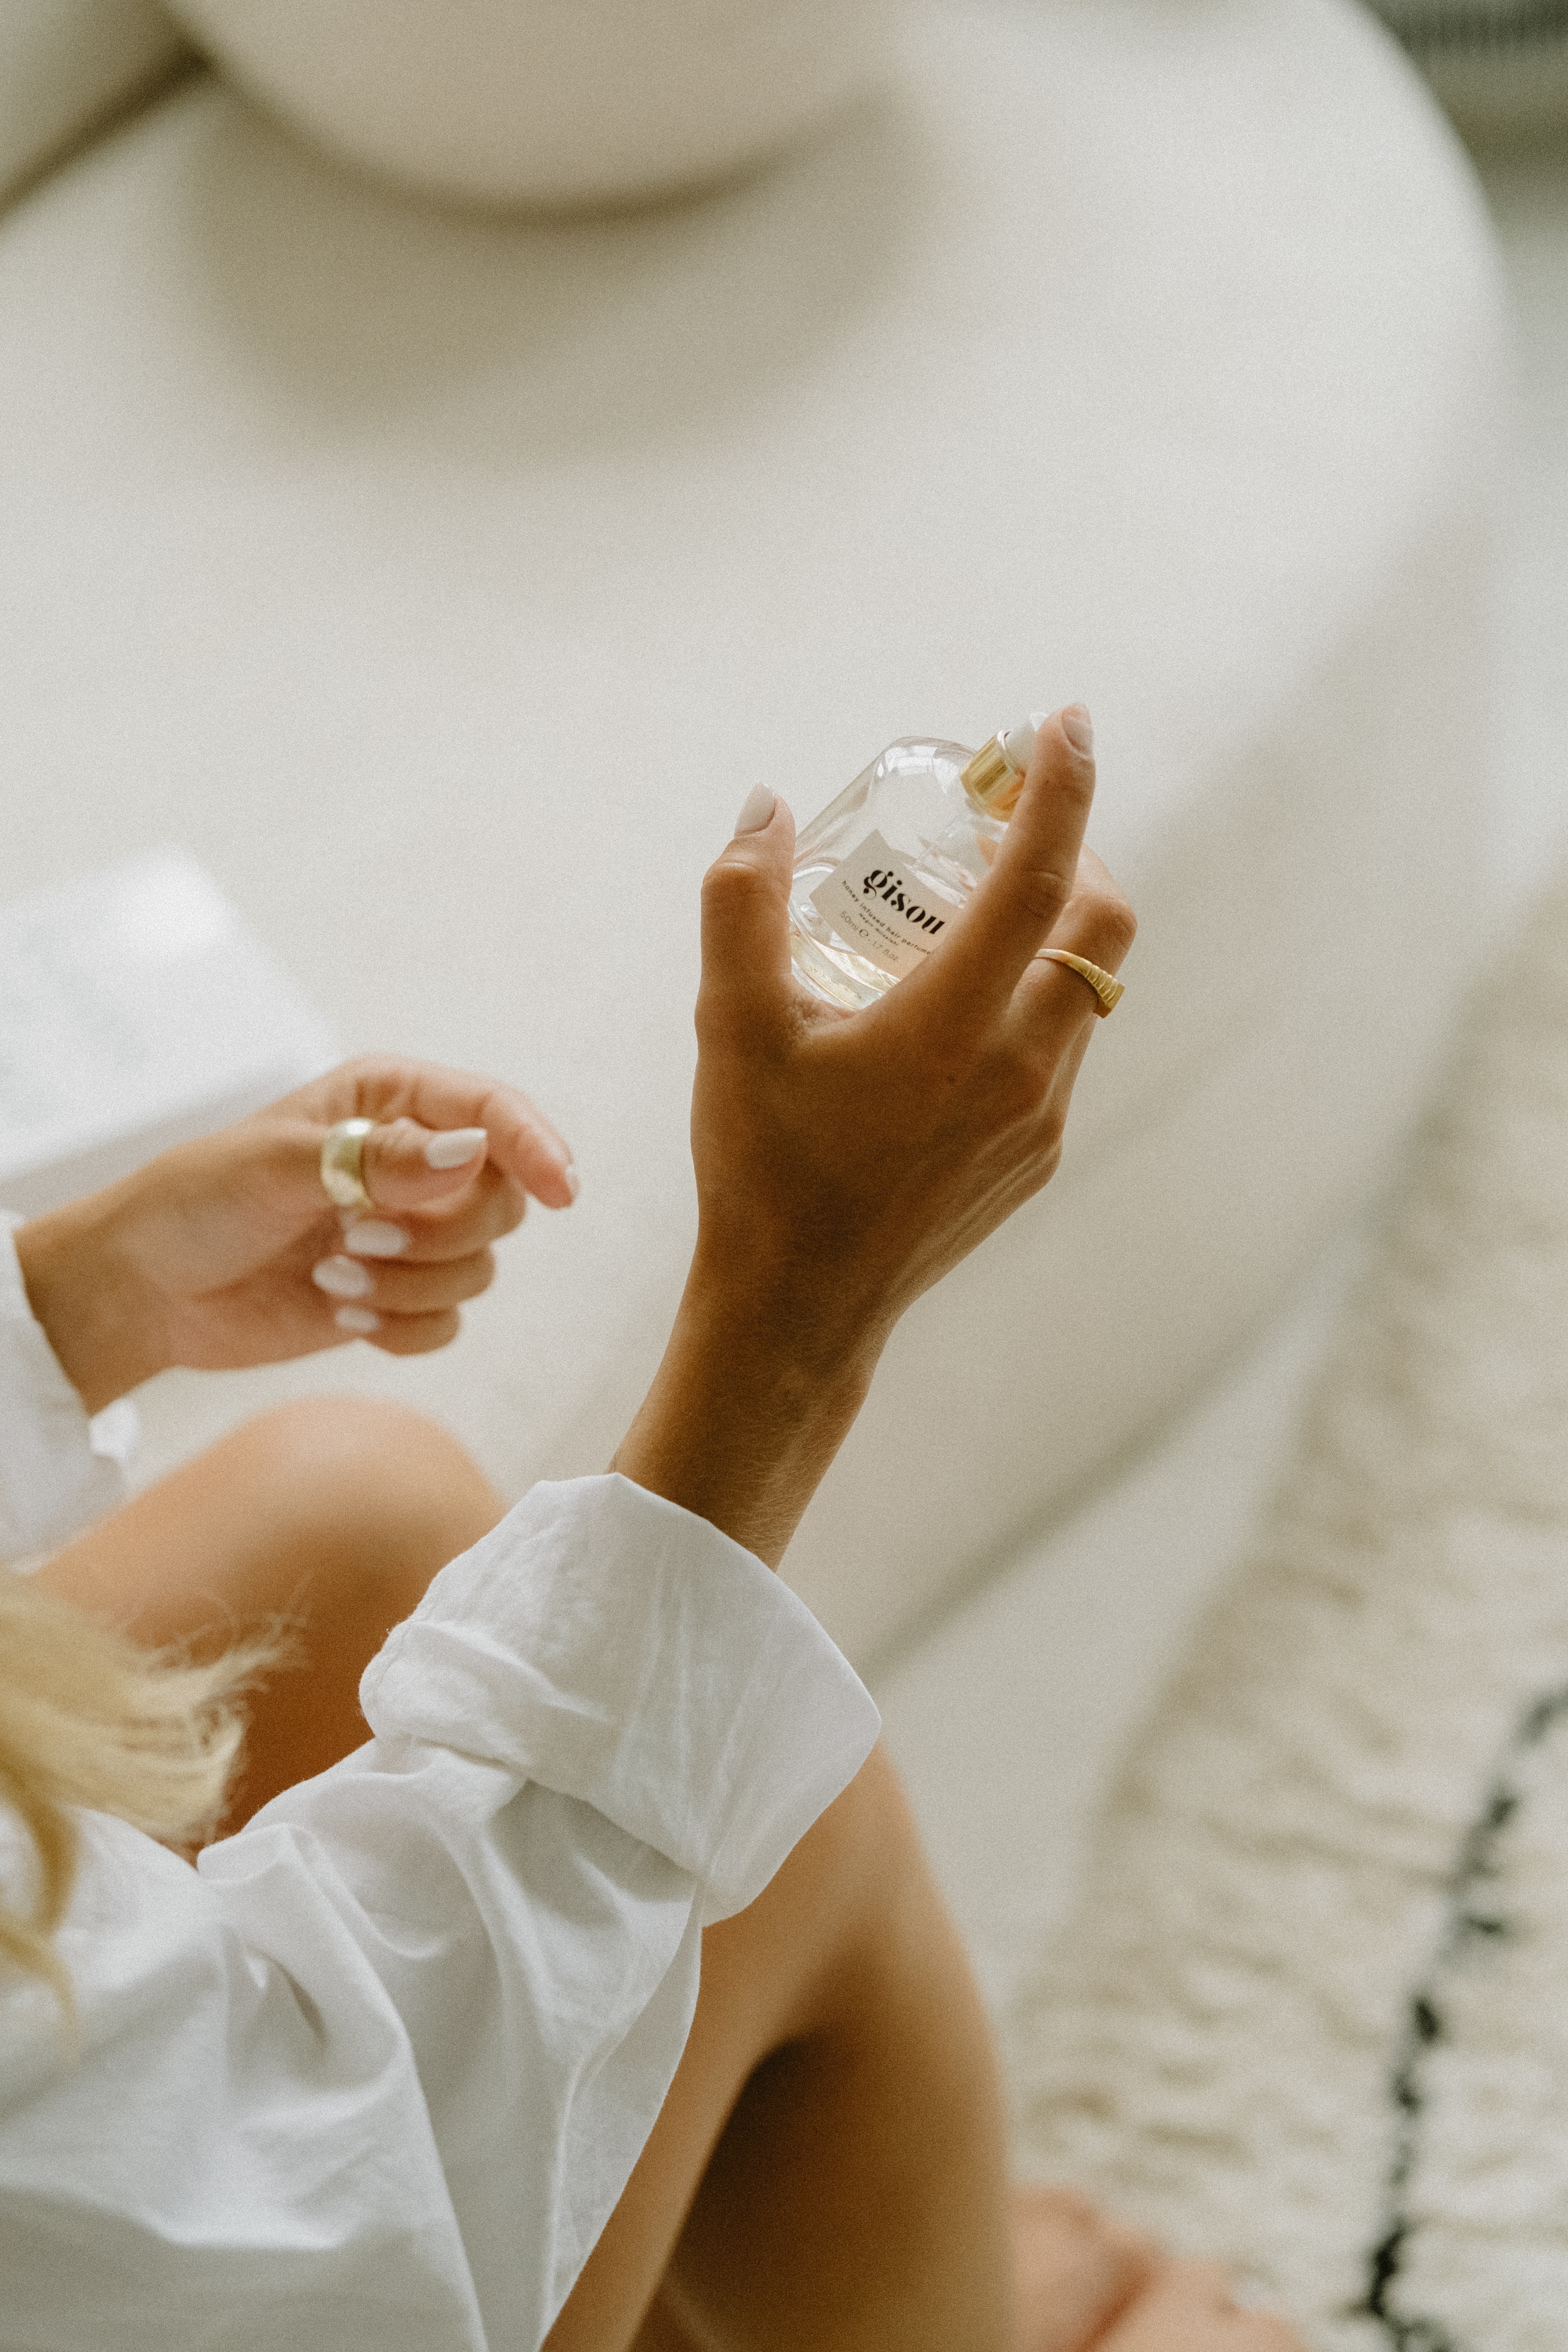
woman, skin, hand, arm, white, dress, plant, human body, comfort, neck, textile, happy, eyelash, gesture, finger, nail, bridal clothing, thumb, wrist, jewellery, thigh, elbow, human leg, long hair, bridal accessory, wedding ceremony supply, peach, foot, child, fashion accessory, wedding, sitting, formal wear, ceremony, room, sweetness, tradition, linens, bracelet, love, ring, abdomen, headpiece, flesh, photo shoot, necklace, gown